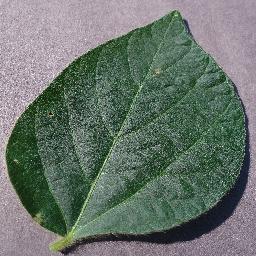
Label: Soybean___healthy